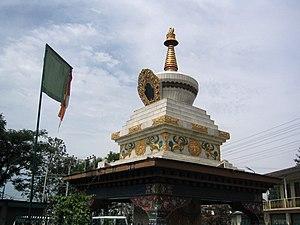
Le chörten est le nom tibétain des stūpas bouddhiques. que l'on retrouve dans l'ensemble de l'Asie. Ils sont également appelés dagoba au Sri Lanka.
Garje Khamtrul Jamyang Dhondup né le 19 décembre 1927 à Lithang, mort le 30 décembre 2019 à Dharamsala en Inde, aussi appelé Khamtrul Rinpoché est un érudit nyingmapa du bouddhisme tibétain.
Thubten Ngodup est le Kuten, oracle d'État du Tibet, et l'abbé du monastère de Nechung de Dharamsala en Inde.